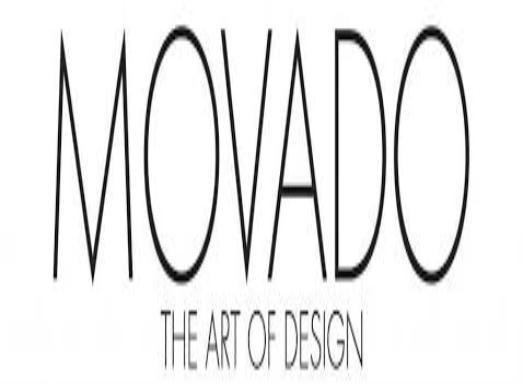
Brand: movado
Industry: Clothes